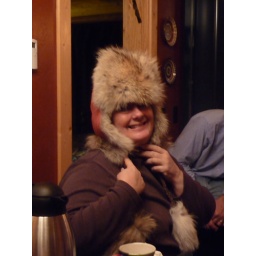
Terri tries on a mushers hat at the fabulous Matanuska Lodge, our bed and breakfast in the Matanuska Valley, Alaska